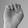
ASL letter: E